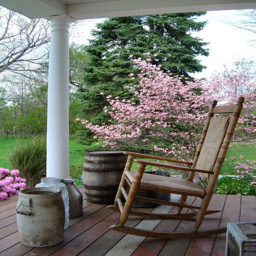
spring morning on the porch